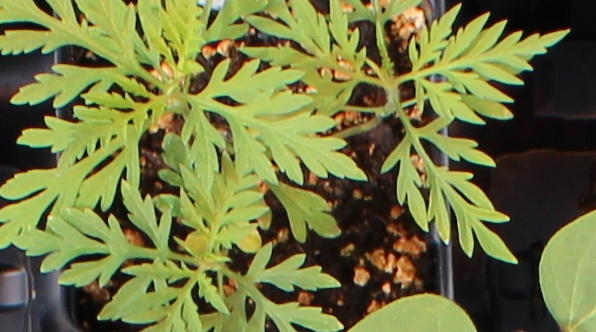
Label: Ragweed